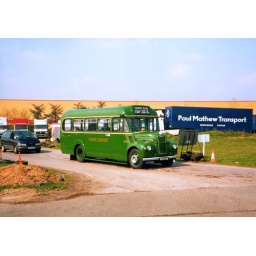
London Transport one person operated country bus and therefore in green livery. GS42, MXX 342.